The R's

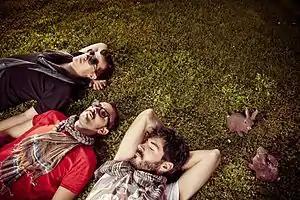
The R's

The R's, (formally The Record's) are a pop/twee band from Brescia, Italy.